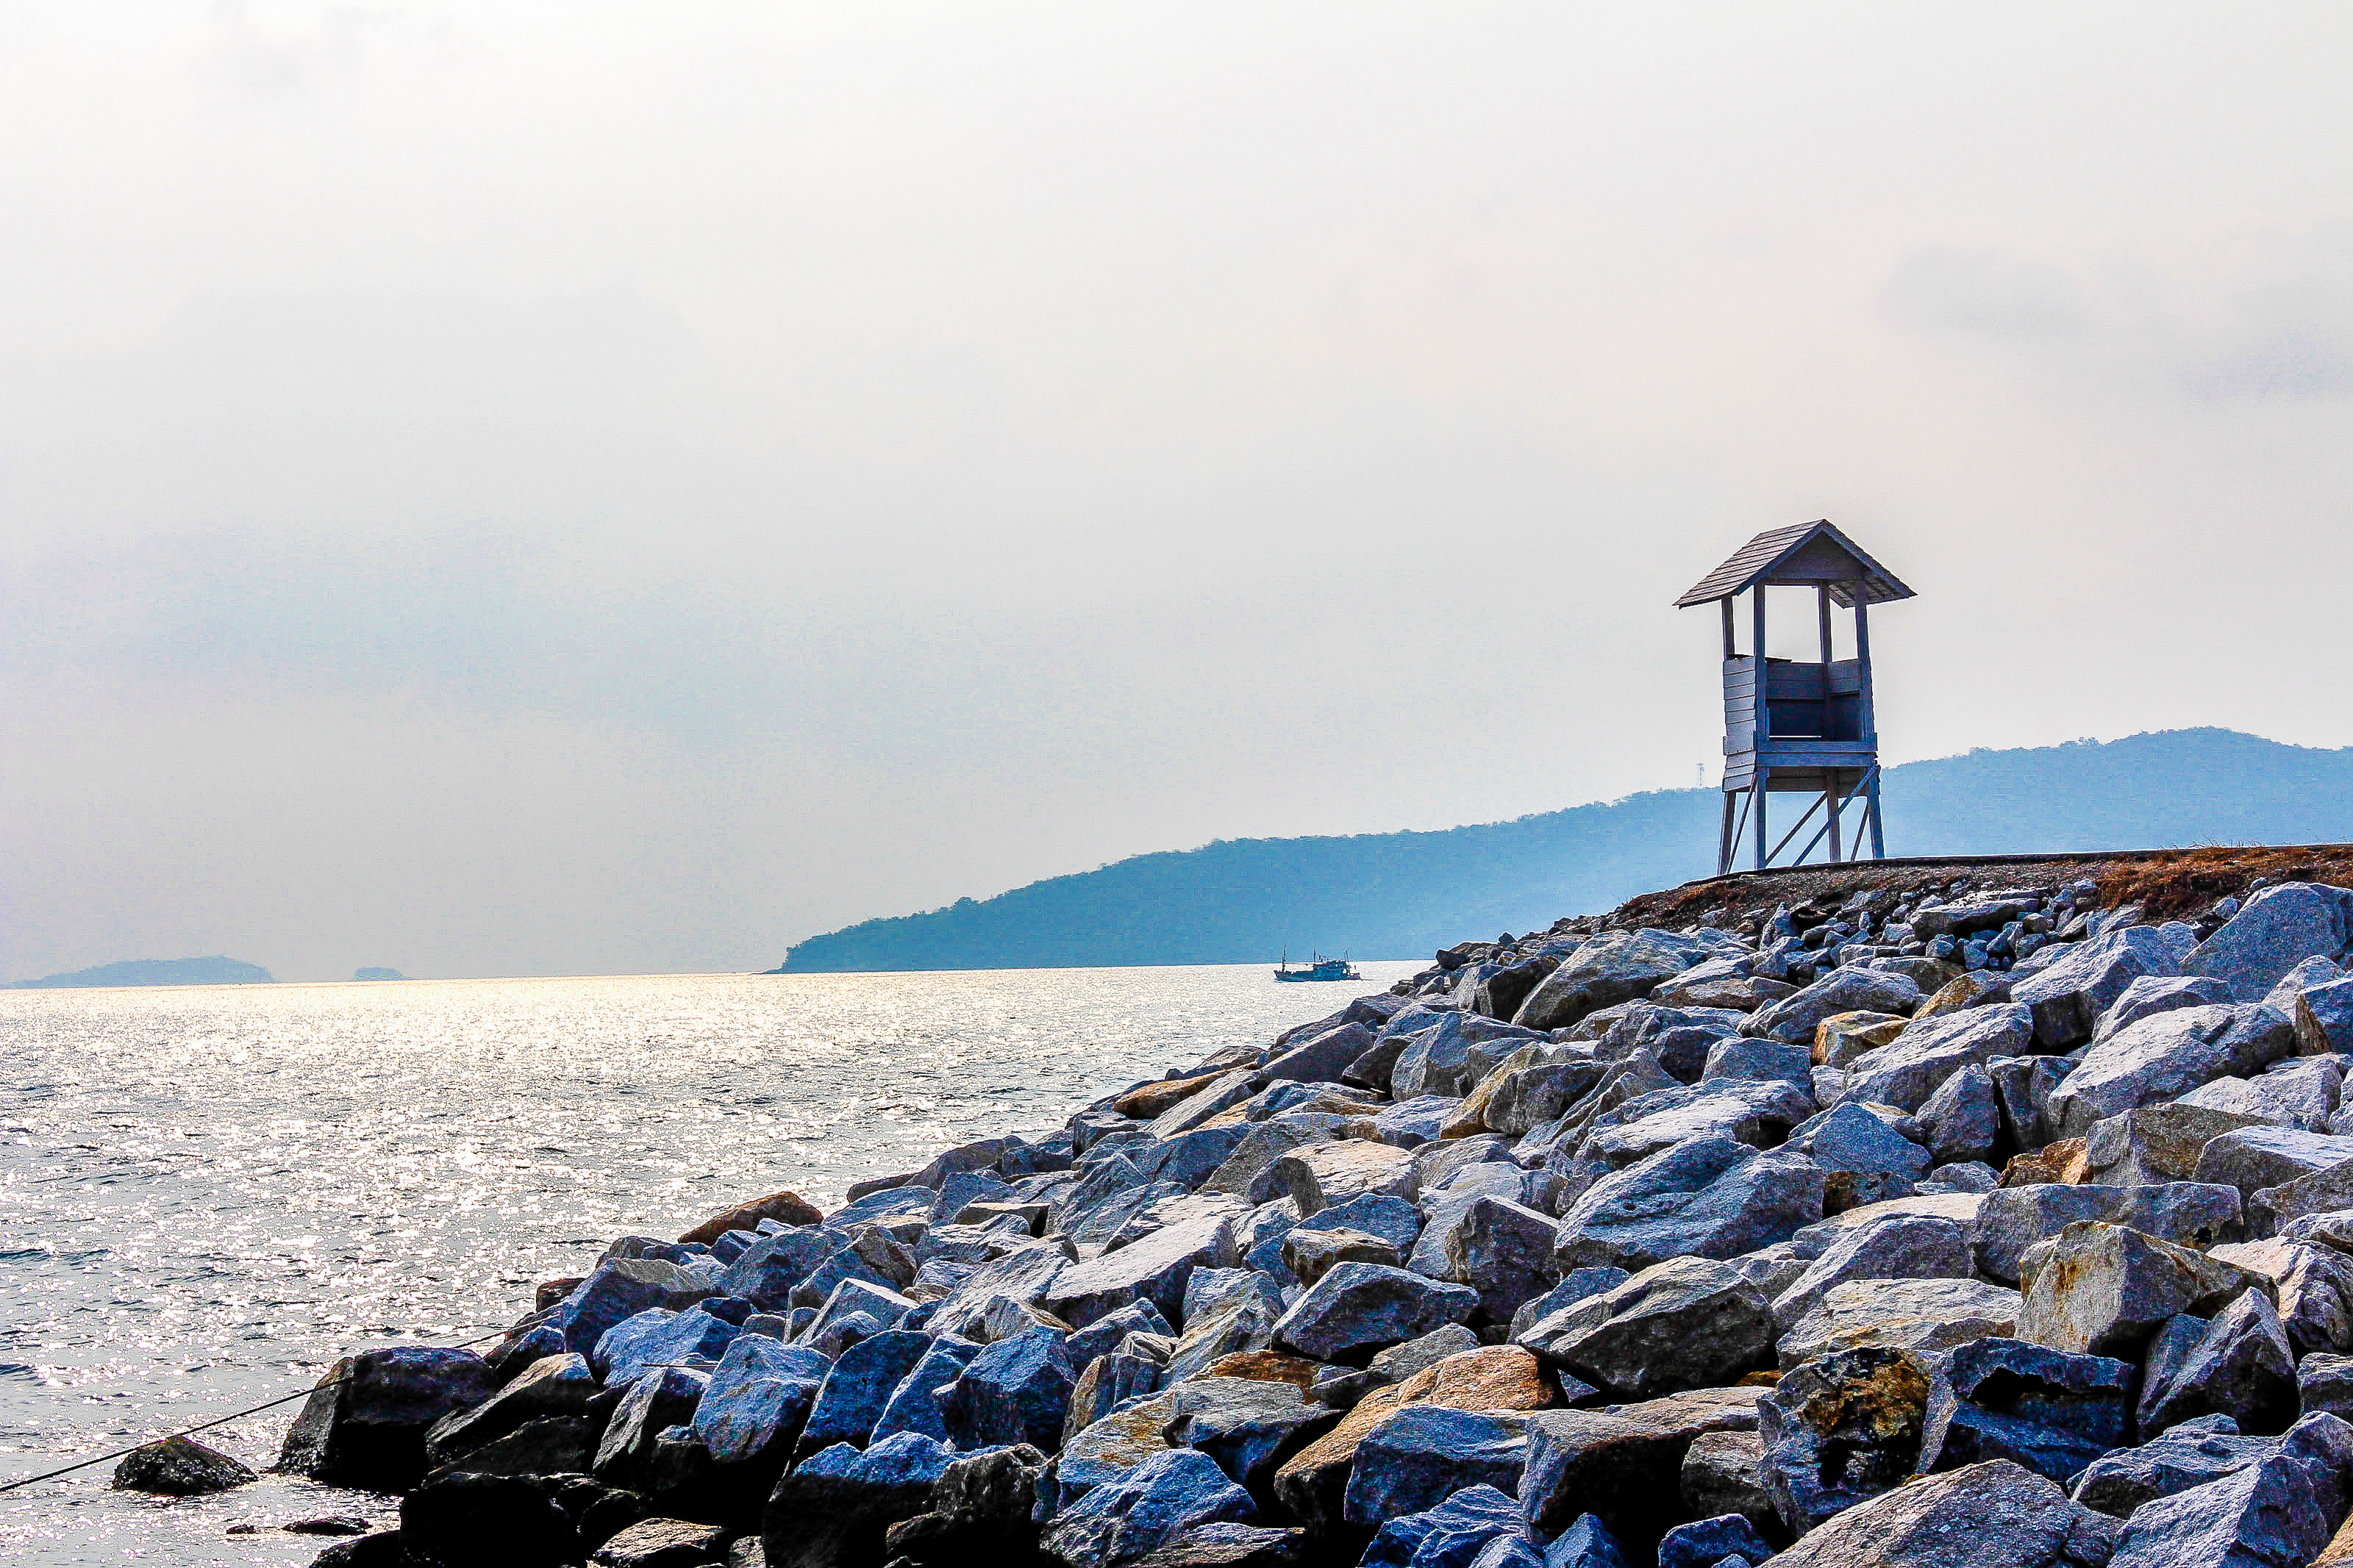
thailand, nature, sea, landscape, travel, summer, background, sky, beautiful, water, ocean, beach, rayong, blue, park, khao, ya, national, view, seascape, rock, wave, samet, vacation, natural, tourism, coast, sand, bay, shore, promontory, cloud, coastal and oceanic landforms, breakwater, horizon